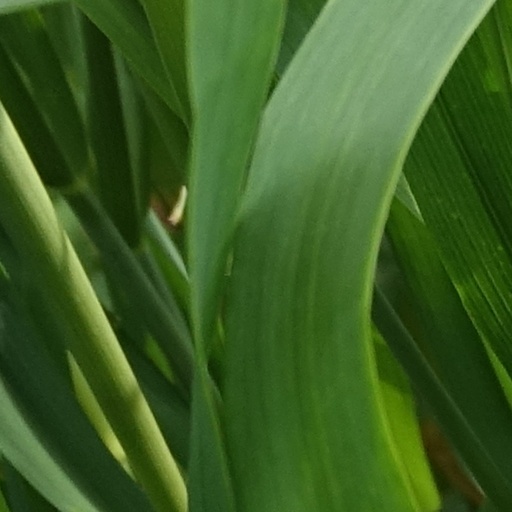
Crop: wheat